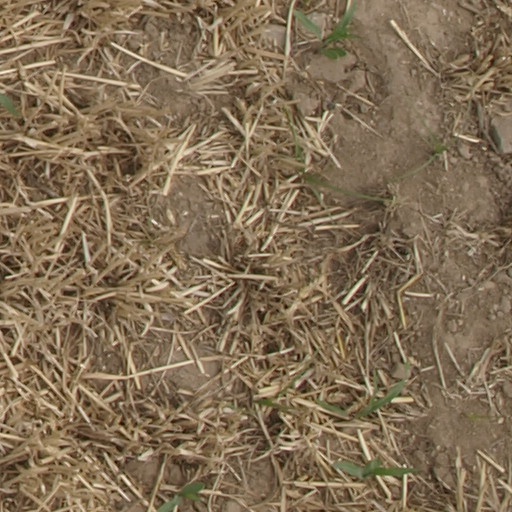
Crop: maize; corn